Alexander Jack

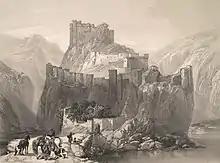

Jack was present with his battalion at the Battle of Aliwal (medal), and acted as brigadier of the force sent against the town and fort of Kangra in the Punjab, when he received great credit for his extraordinary exertions in bringing up his 18-pounder guns, which he had been recommended to leave behind. The march was said 'to reflect everlasting credit on the Bengal artillery'. Some views of the place taken by Jack were published under the title "Six Sketches of Kot-Kangra, drawn on the spot" (London, 1847, fol.).